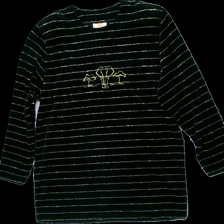
View: front
Type: Top
Category: Ladies
Brand: Not in the list
Brand text on label: sol-design
Colors: Black, Brown
Material: 83% cotton 17% polyester
Pattern: Striped
Cut: Regular
Size: L
Season: All
Trend: 80s
Price range: 50-100
Recommended usage: Reuse
Comment: glitter strpies and embroided animal